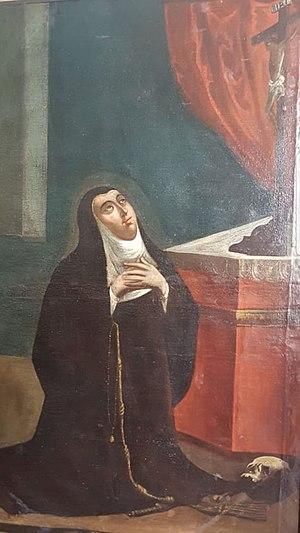
Mère Victoire de l'Incarnation, en portugais Madre Vitória da Encarnação, O.S.C.Urb est une religieuse brésilienne du Couvent de Santa Clara do Desterro da Bahia, qui est morte en odeur de sainteté.